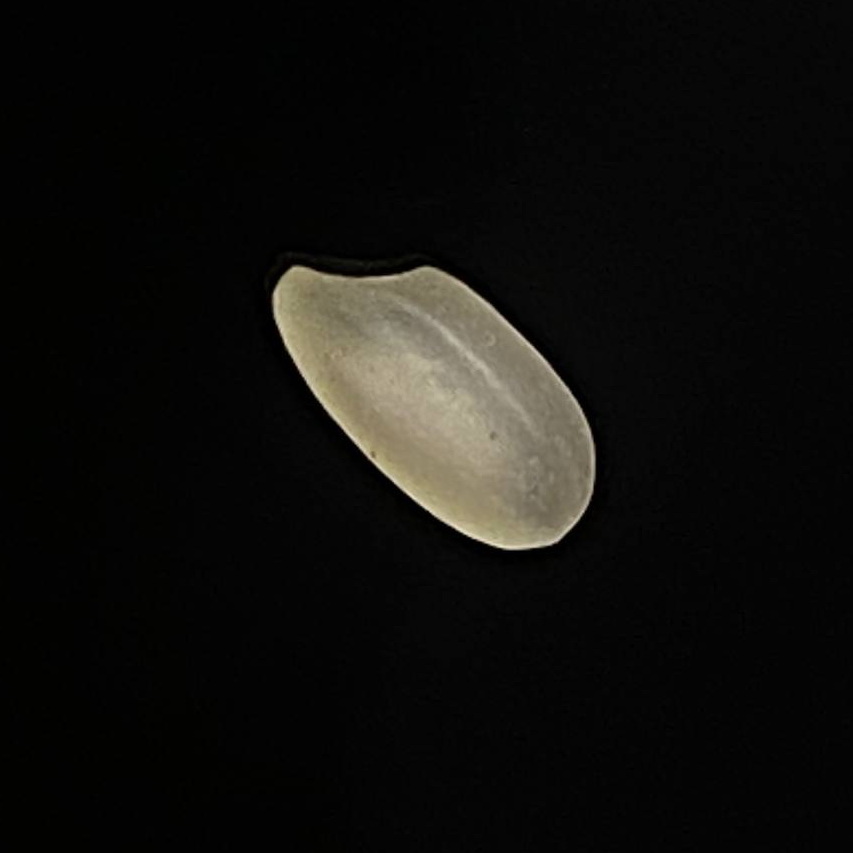
Rice variety: Bashful